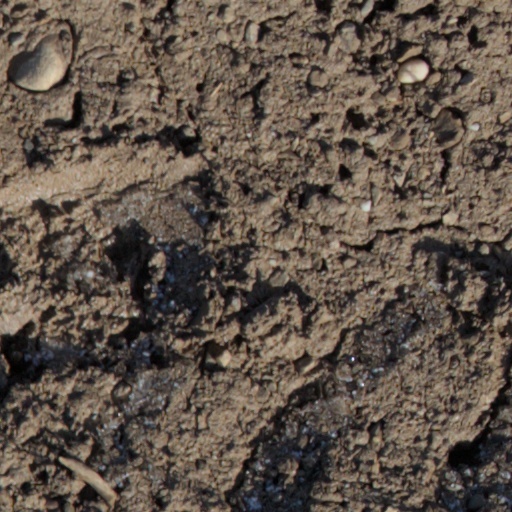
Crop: wheat